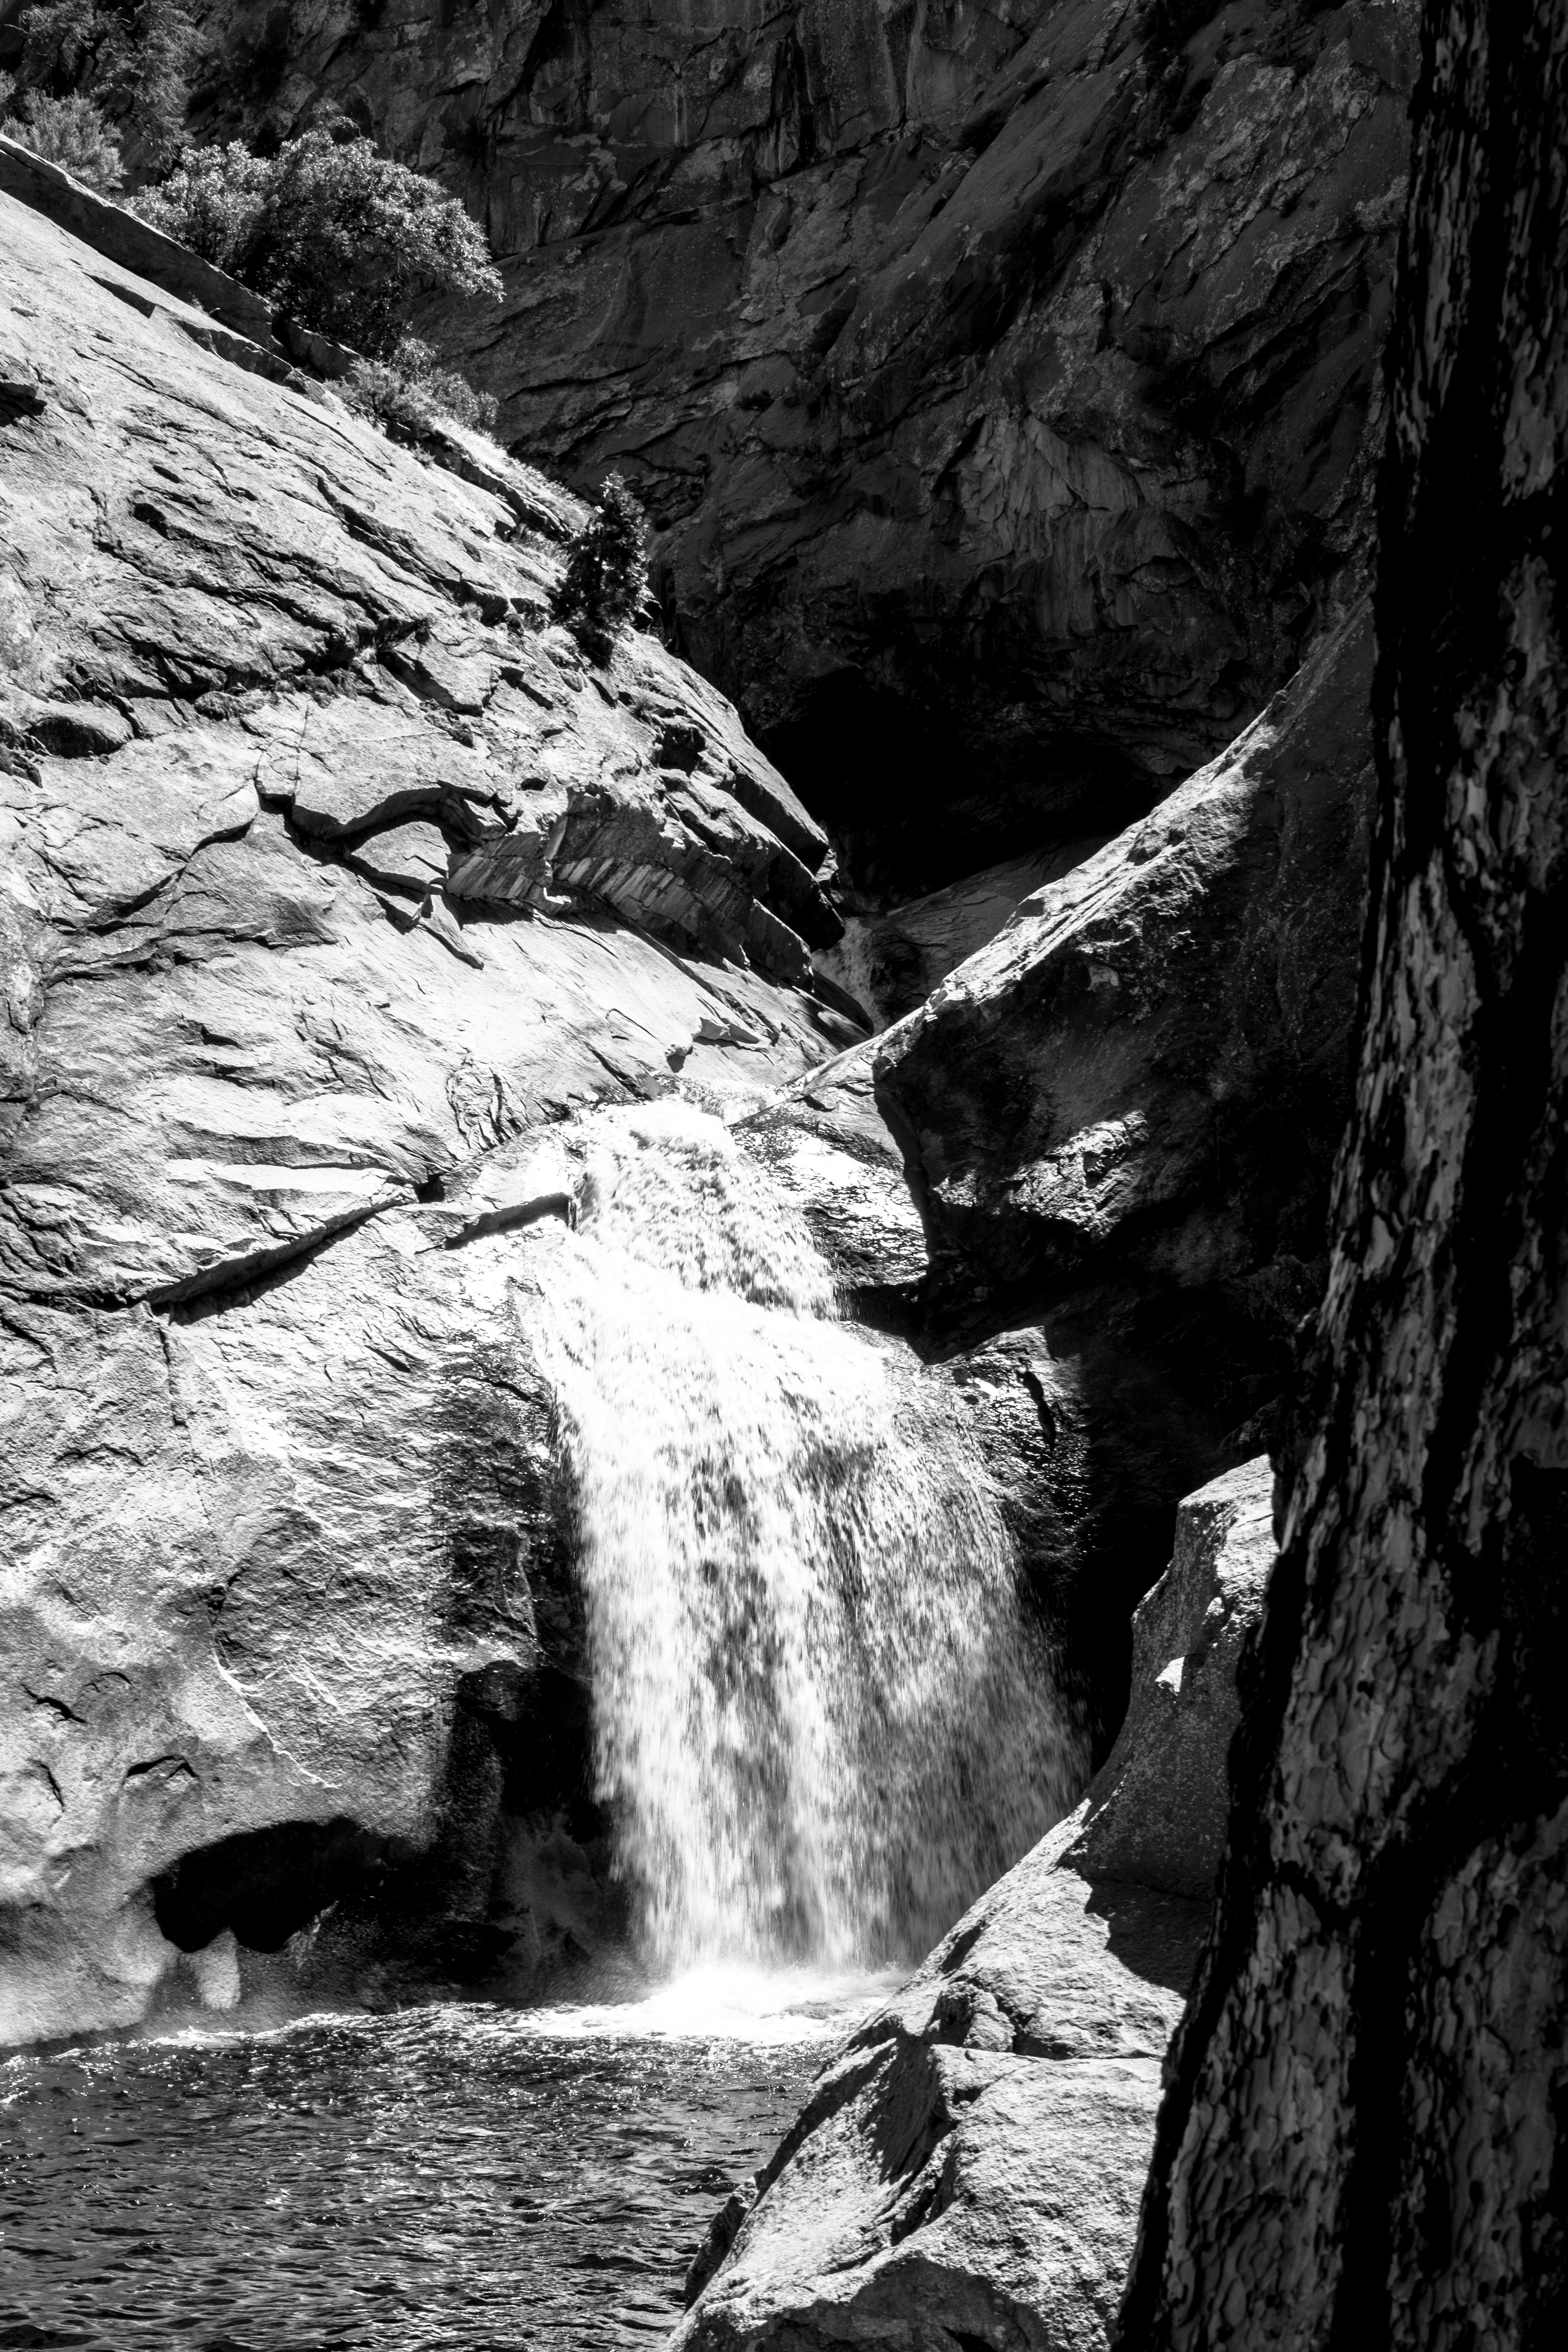
landscape, water, nature, rock, waterfall, black and white, white, formation, stream, park, america, black, monochrome, california, national, art, use, landschaft, kunst, fuji, adams, water feature, xpro2, kalifornien, waster, ansel, monochrome photography